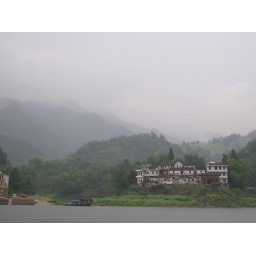
old house by the lake